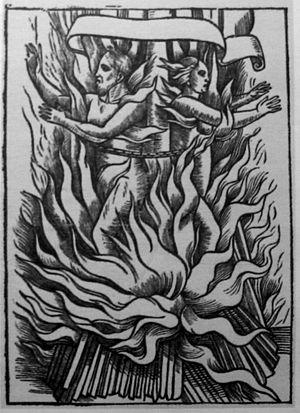
Le Livre des Martyrs de Foxe, par John Foxe, est un récit des martyrs chrétiens à travers l'Histoire de l'Occident du Iᵉʳ siècle jusqu'au début du XVIᵉ siècle, et mettant l'accent sur les souffrances des protestants et proto-protestants anglais depuis le XIVᵉ siècle jusqu'au règne de Marie Iʳᵉ. D'abord publié en 1563 par l'éditeur protestant John Day, le livre fut somptueusement produit et illustré avec beaucoup de gravures sur bois et fut le plus important projet de publication en Grande-Bretagne jamais réalisé jusqu'alors. Largement possédé et lu par les puritains anglais, le livre contribua à modeler l'opinion populaire britannique sur la nature du catholicisme pour de nombreux siècles.